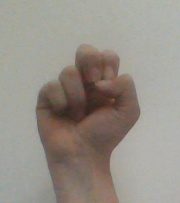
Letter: gaaf